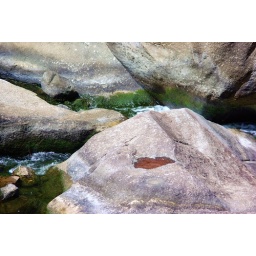
Colorful river rock in Eleven Mile Canyon.